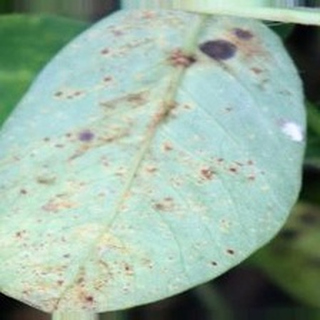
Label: groundnut_rust